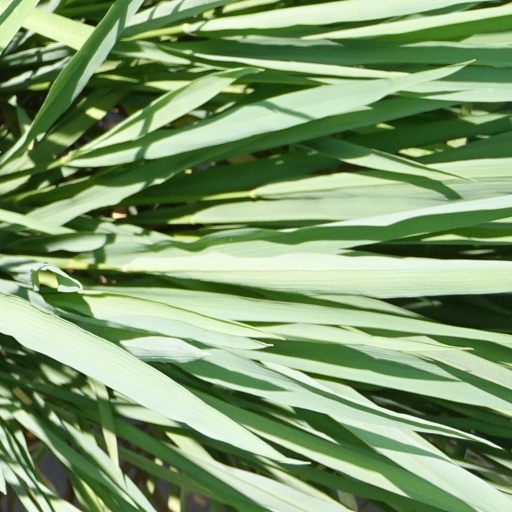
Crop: rice